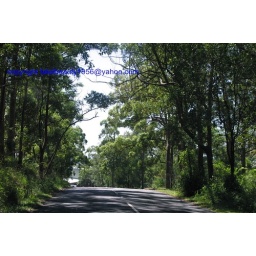
road and trees in the sunshine